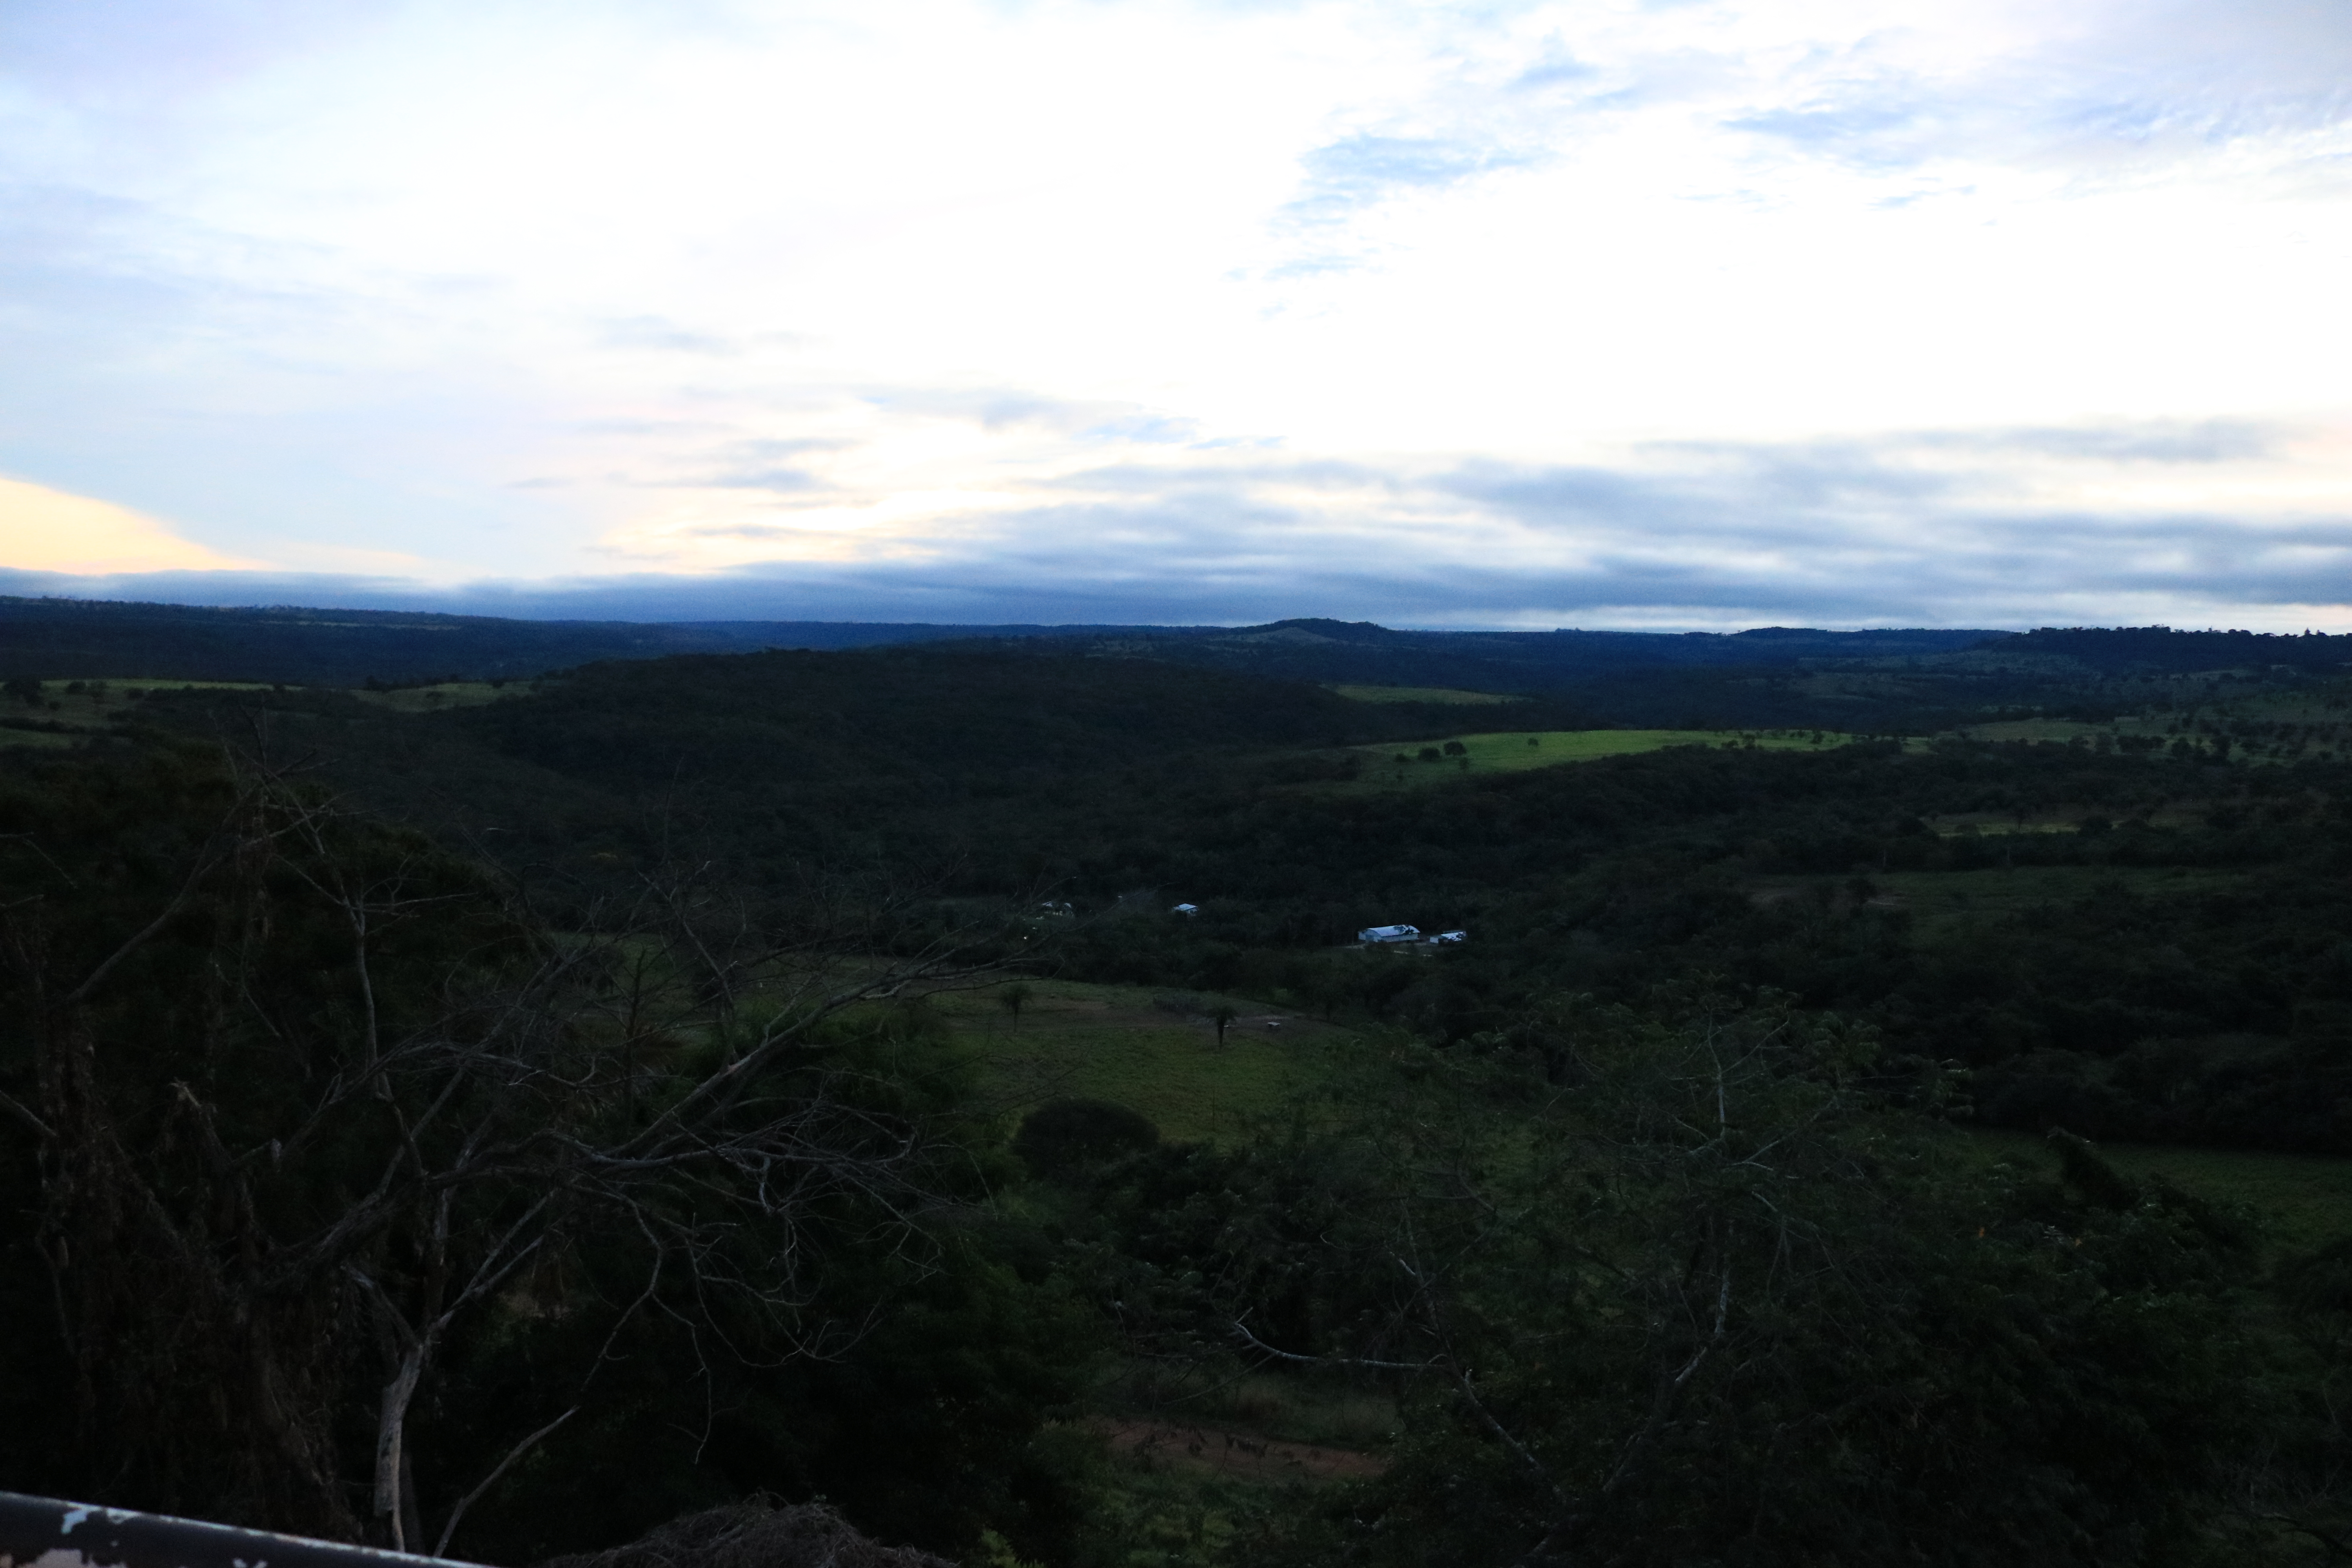
sun, sunset, landscape, green, nature, highland, mountainous landforms, sky, hill, fell, wilderness, mountain, natural environment, cloud, plain, horizon, grassland, terrain, ecoregion, tundra, ridge, rural area, photography, plateau, prairie, hill station, cumulus, chaparral, mountain range, valley, panorama